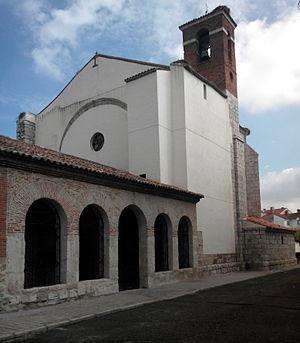
Santovenia de Pisuerga est une commune de la province de Valladolid dans la communauté autonome de Castille-et-León en Espagne.